Kilometre zero

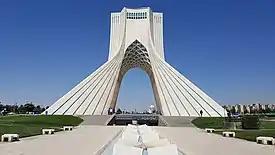
Azadi tower at Azadi Square, Tehran

The Zero Kilometre Stone in Budapest, the capital of Hungary, is marked by a monument, forming the number "zero". The starting point was initially reckoned from the threshold of the Buda Royal Palace, but it was taken down to the Széchenyi Chain Bridge when it was built in 1849.